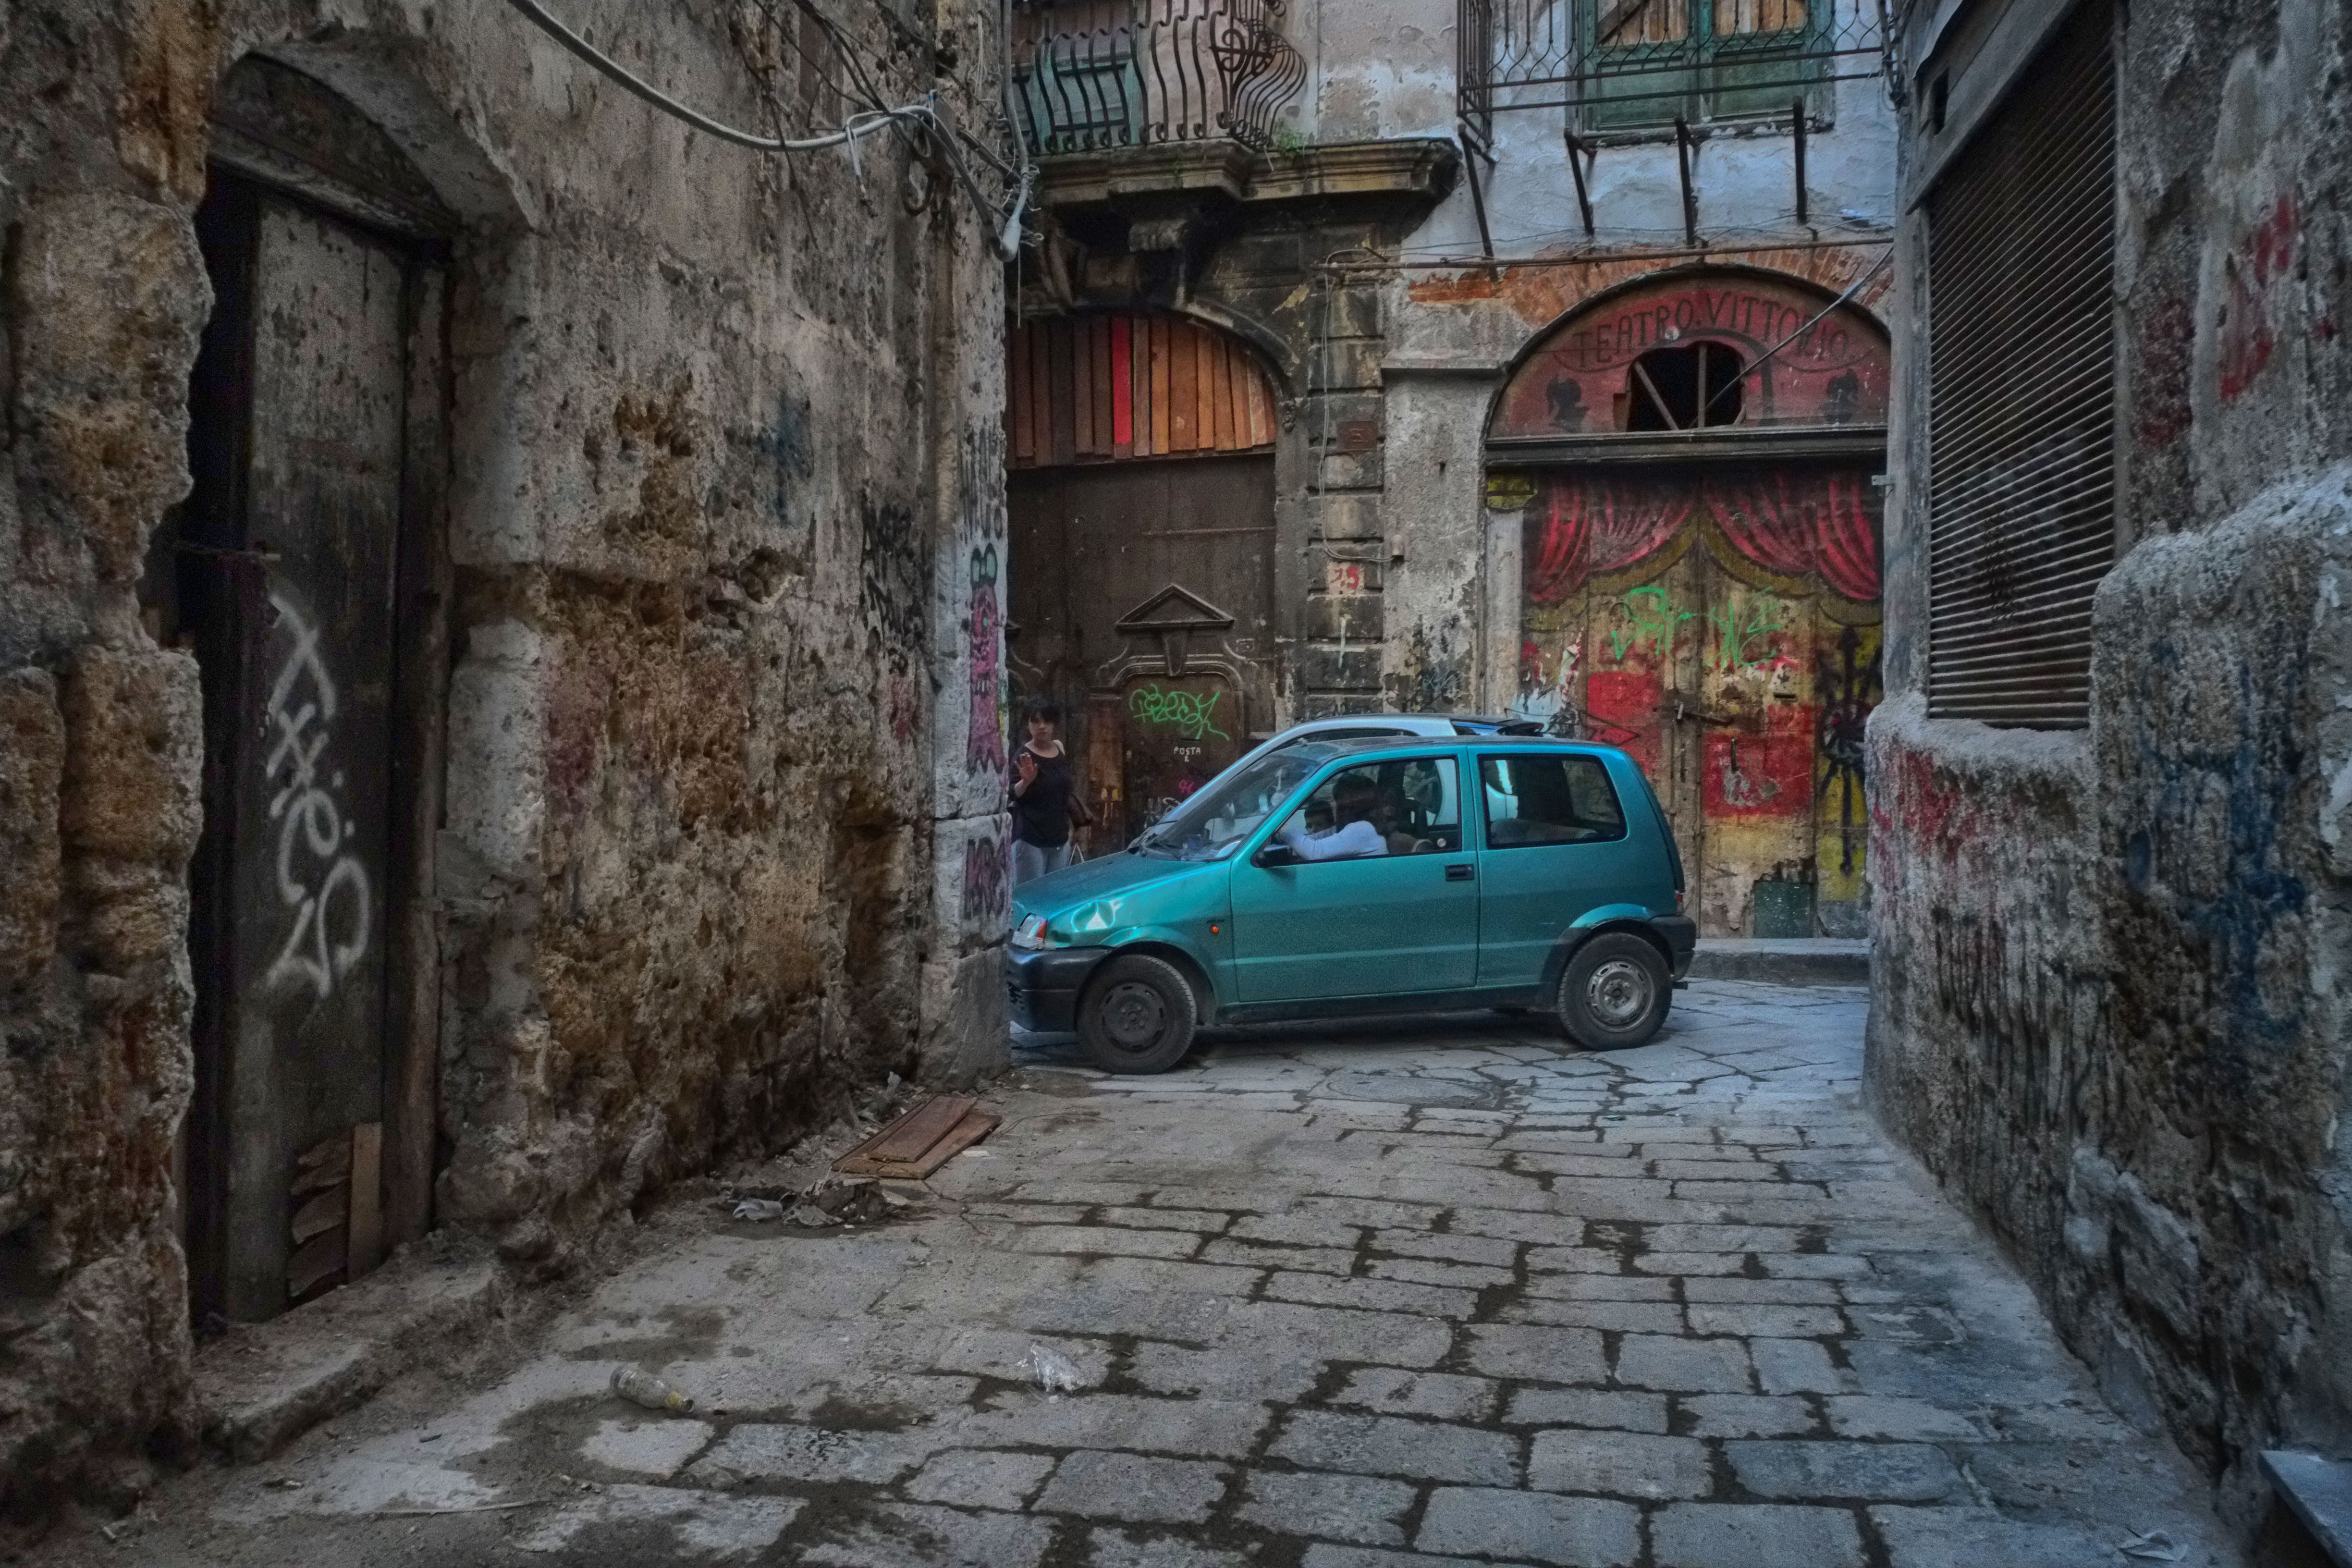
road, street, house, town, alley, wall, village, italy, lane, infrastructure, fuji, sicily, palermo, screenshot, fujix, fujixe1, e1, urban area